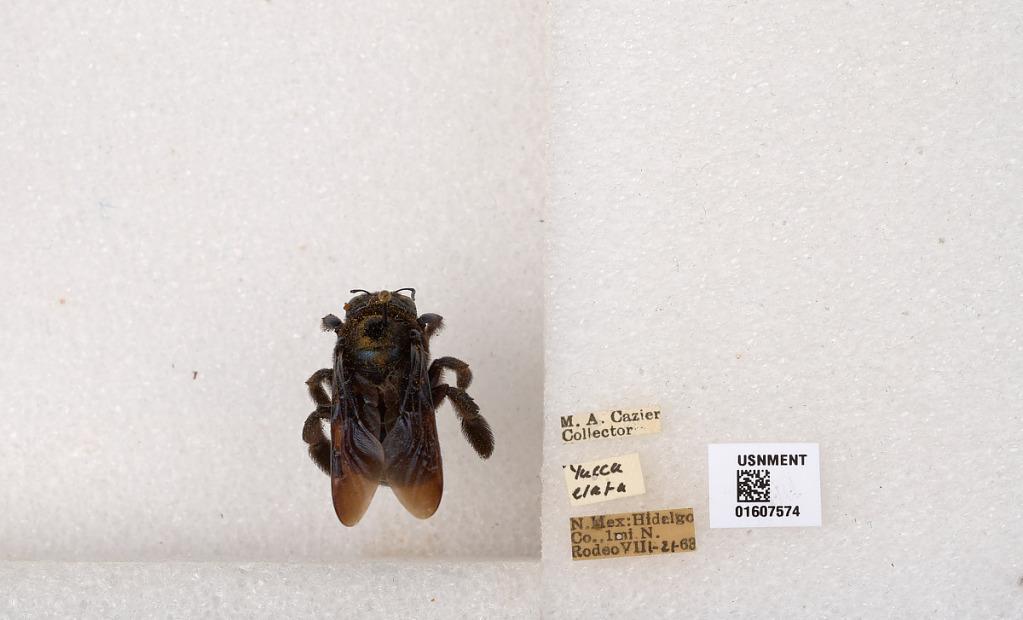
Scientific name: Xylocopa (Xylocopoides) californica arizonensis Cresson
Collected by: M. Cazier
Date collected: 1968-8-21
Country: United States
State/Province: New Mexico
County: Hidalgo
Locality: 1 mile north of Rodeo
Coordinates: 31.8499, -109.031